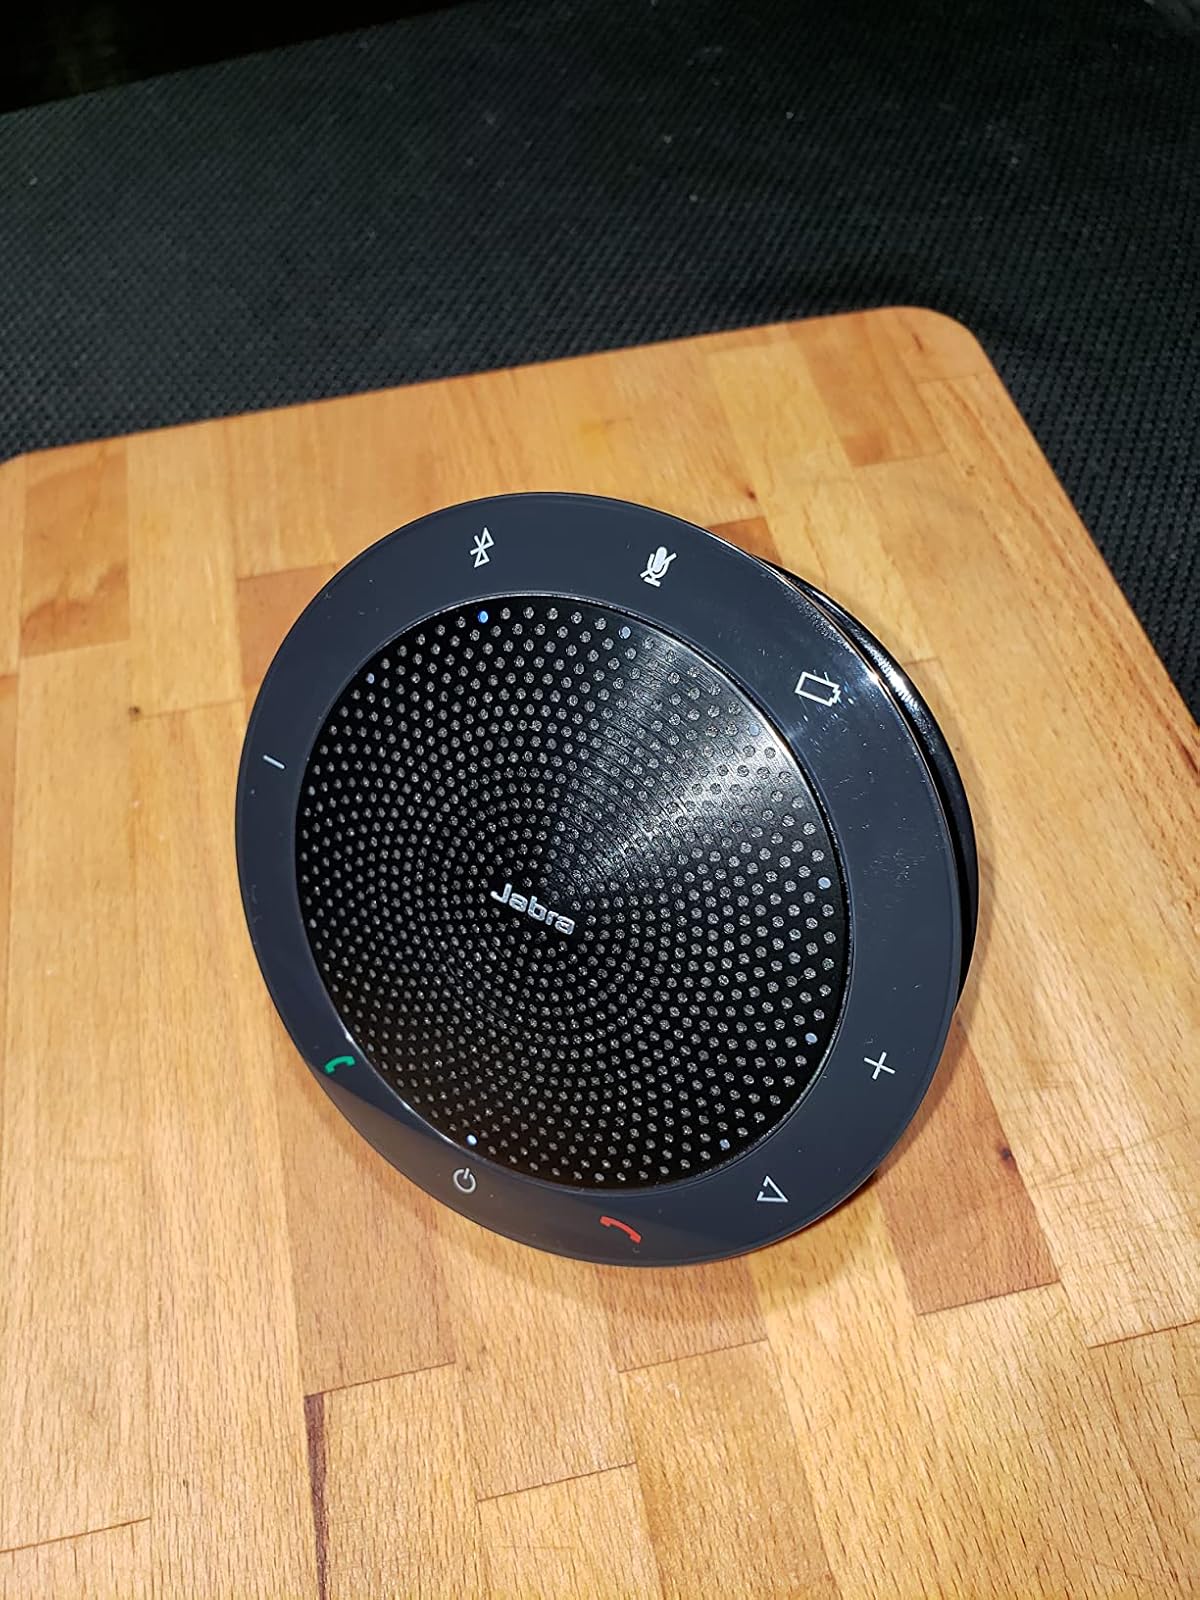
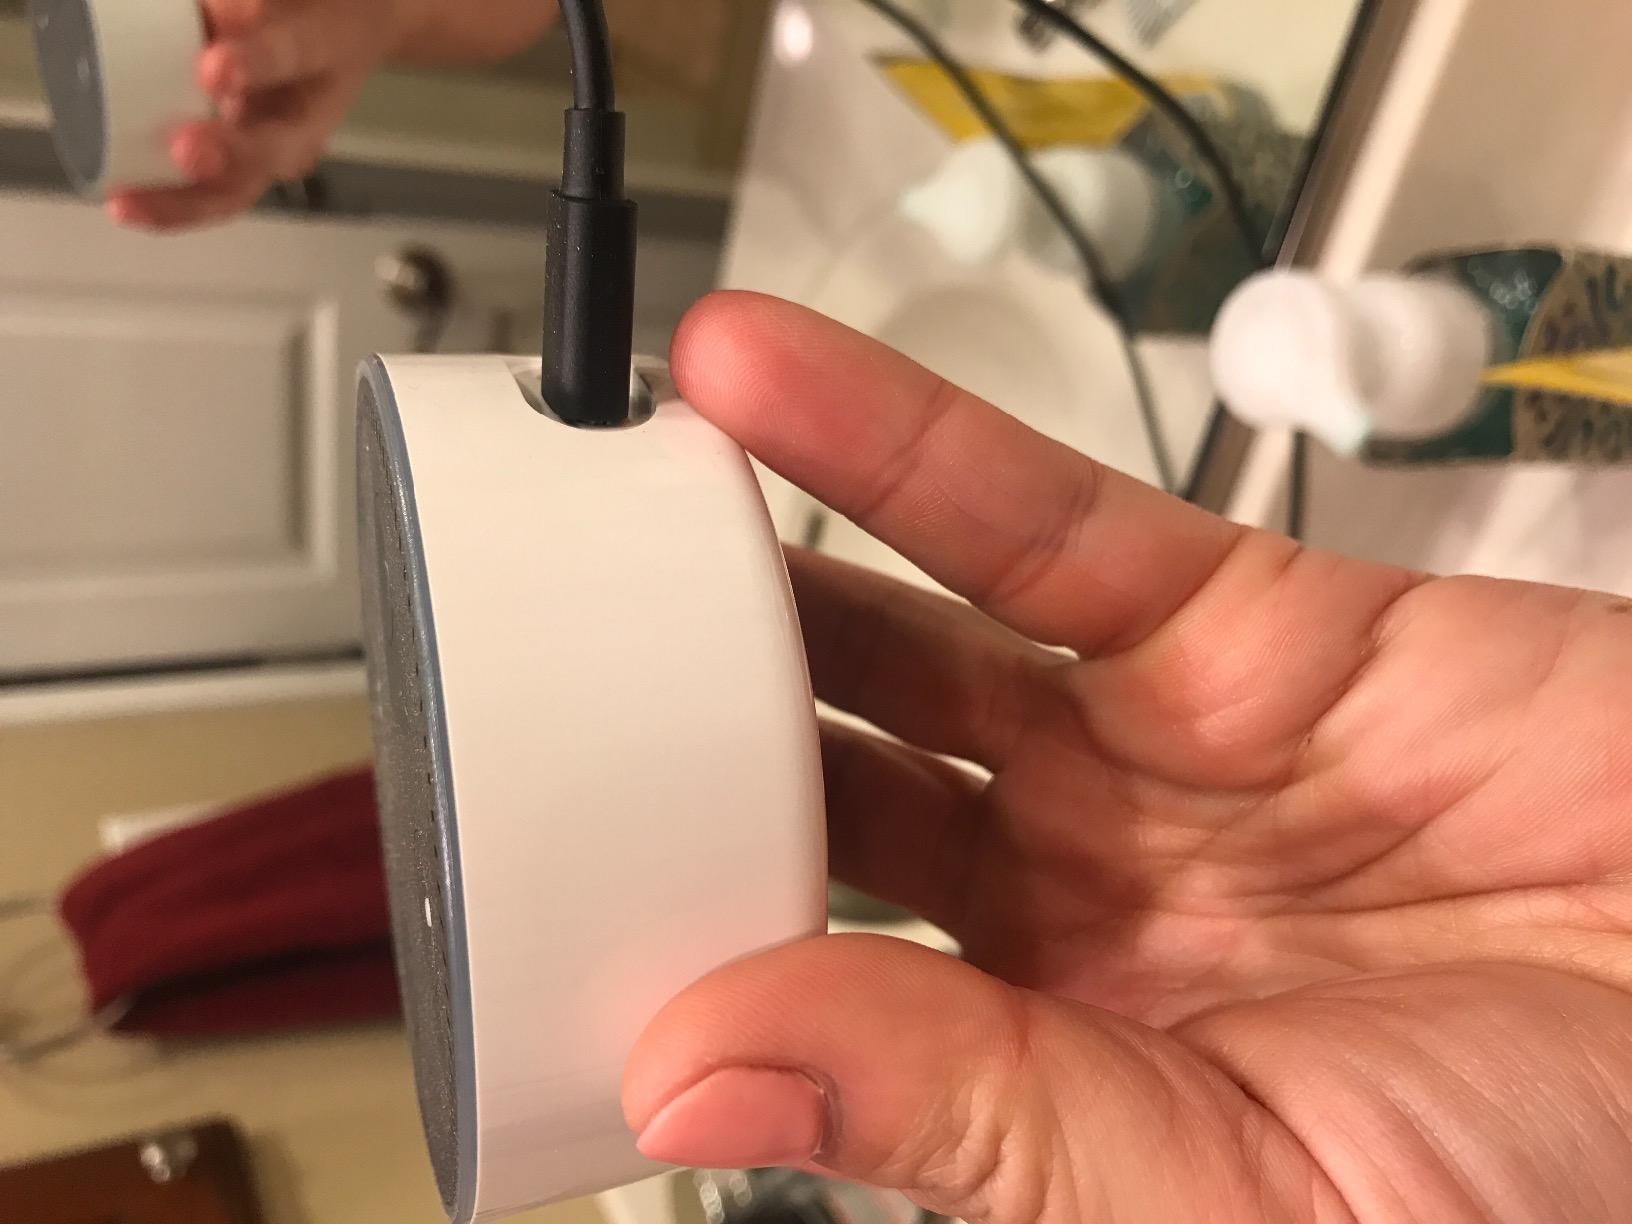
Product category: speaker
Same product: no